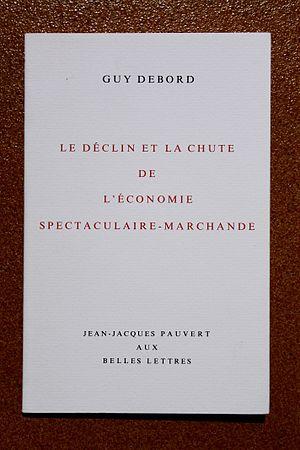
Guy Debord, né le 28 décembre 1931 à Paris et mort le 30 novembre 1994 à Bellevue-la-Montagne, est un écrivain, théoricien, cinéaste, poète et révolutionnaire français. Il se considère avant tout comme un stratège. C'est lui qui a conceptualisé la notion sociopolitique de « spectacle », développée dans son œuvre la plus connue, La Société du spectacle. Debord a été l'un des fondateurs de l'Internationale lettriste de 1952 à 1957, puis de l'Internationale situationniste de 1957 à 1972, dont il a dirigé la revue française.